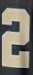
Number: 2